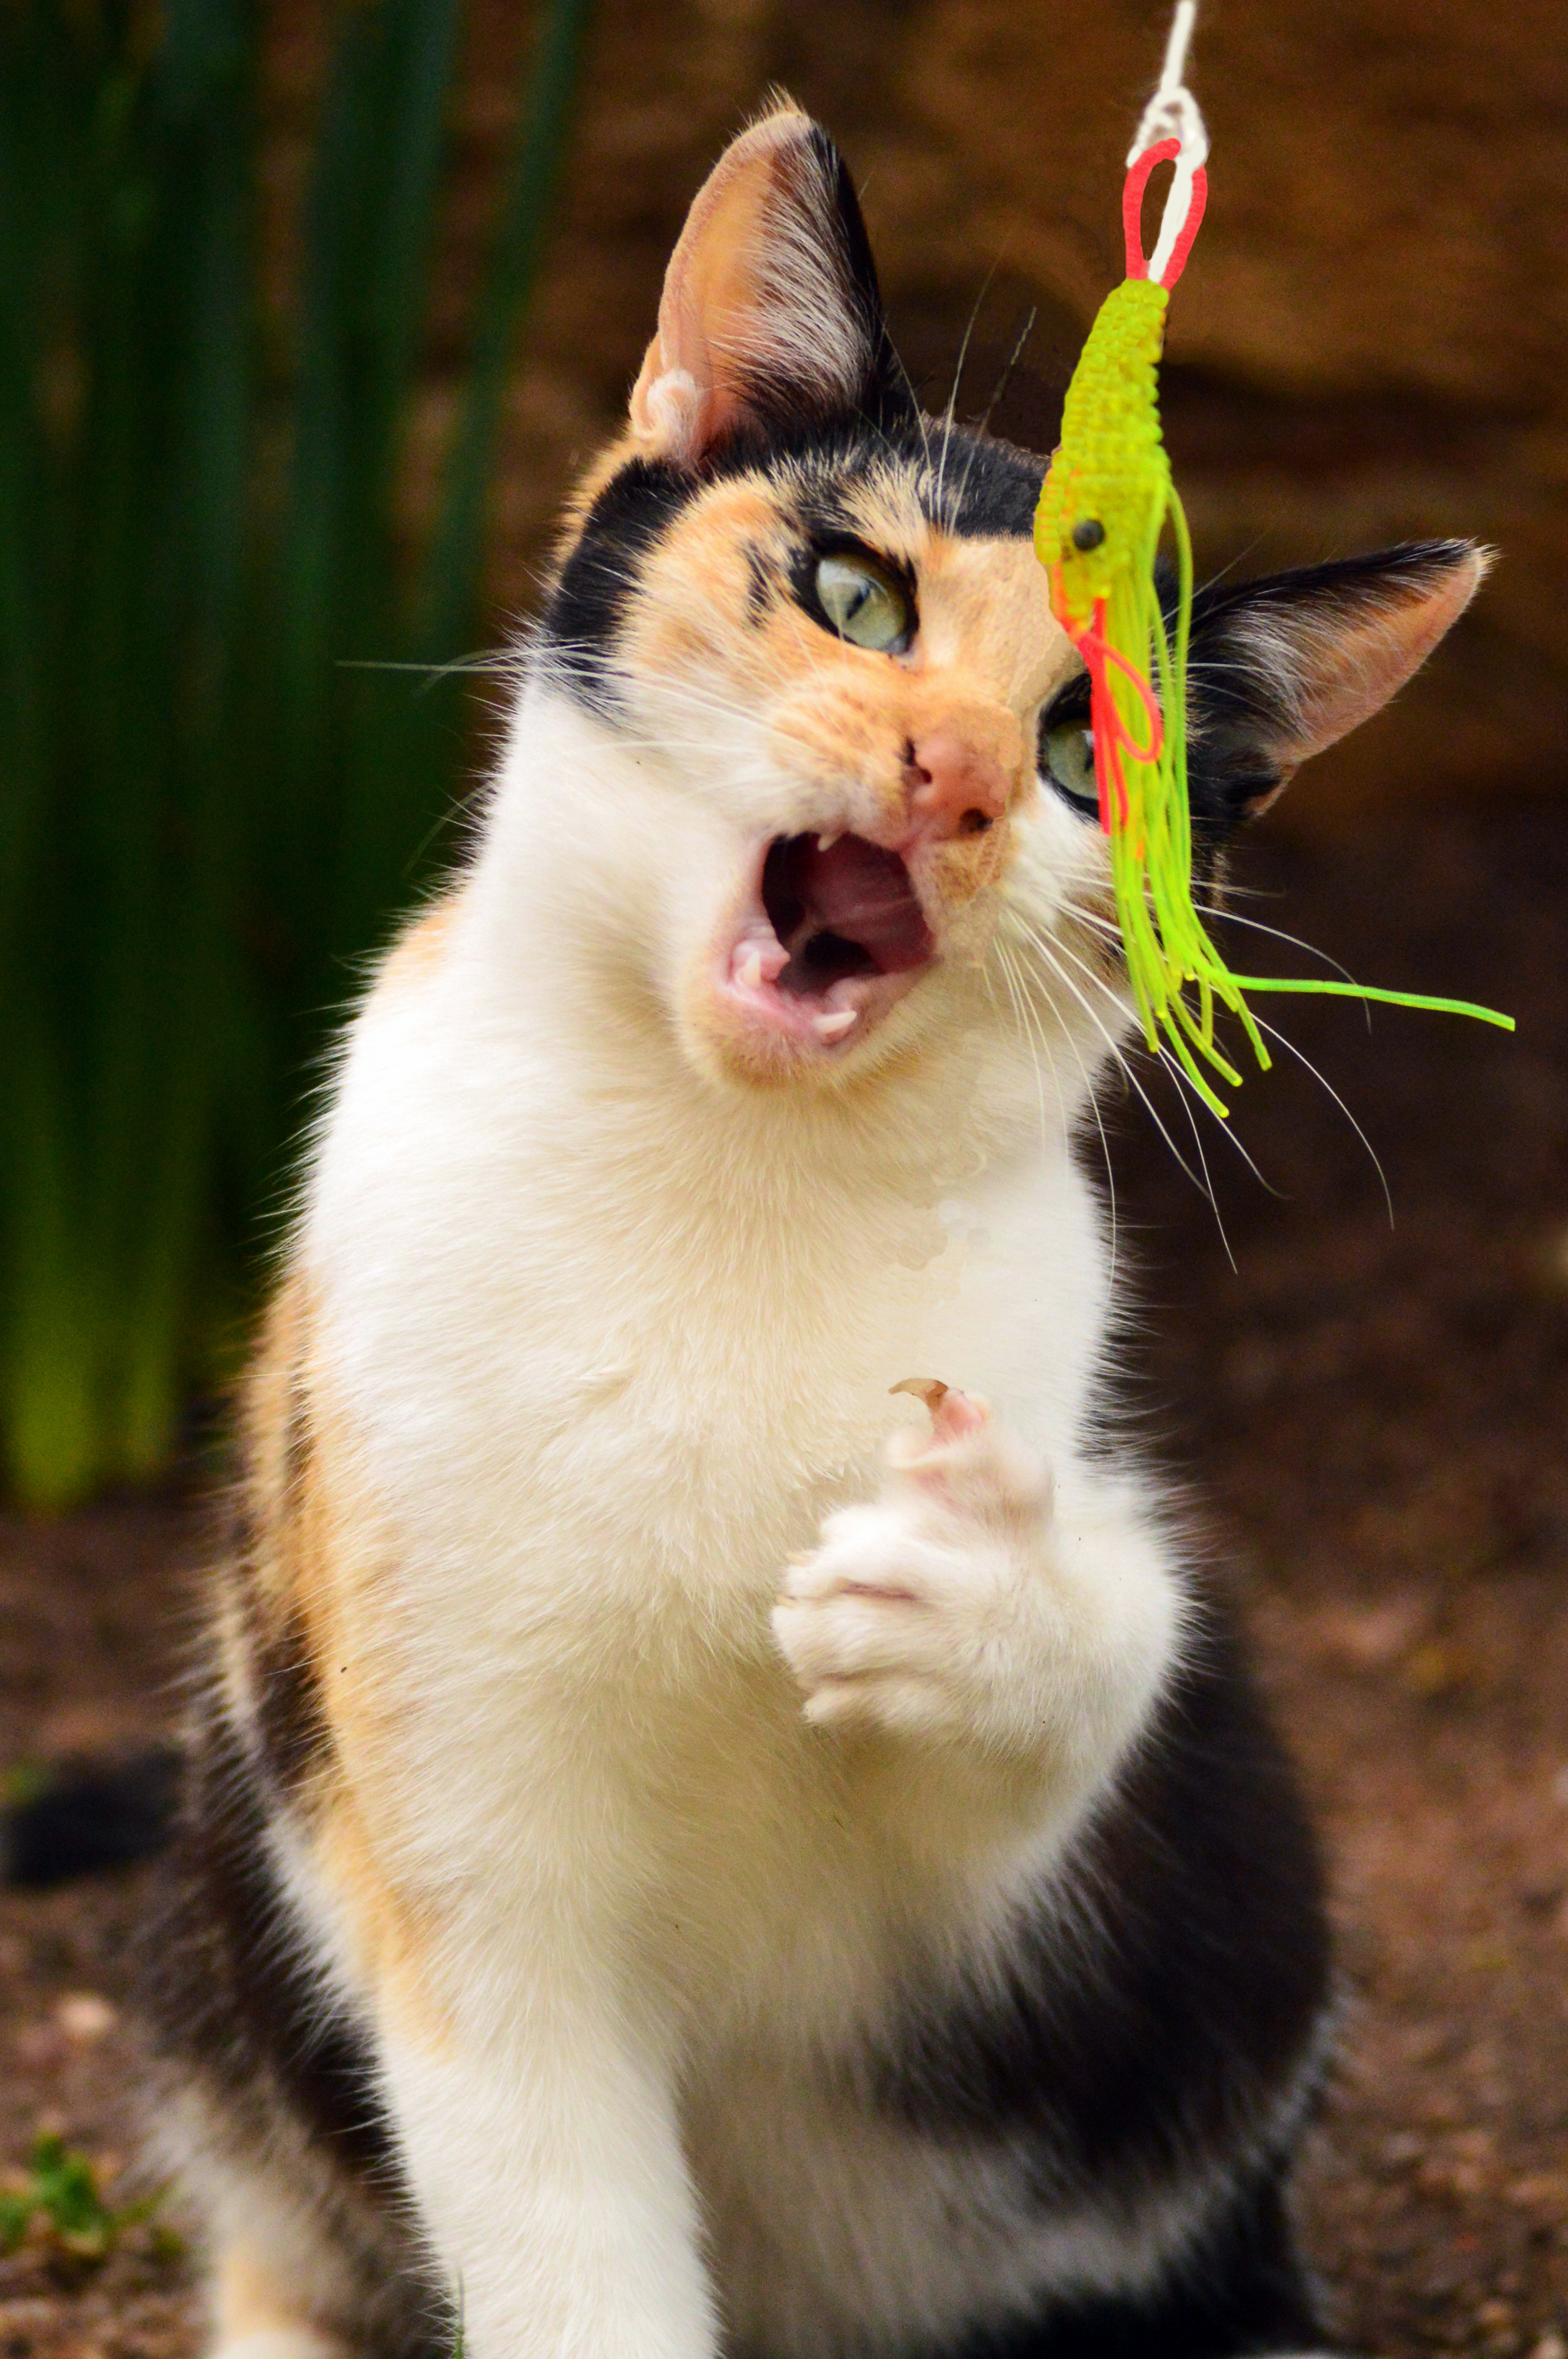
game, cute, portrait, kitten, cat, mammal, delicious, fauna, yawn, nose, whiskers, calico, vertebrate, chat, hunt, tongue, katze, mike, juego, gatto, ecailledetortue, portrt, spiel, retrato, retrat, ritratto, jeu, gioco, joc, tortoiseshell, lingua, lengua, delicioso, langue, jagd, chasse, zunge, caza, caccia, mouthwatering, llengua, moneycat, caa, delizioso, kstlich, tortoiseshellandwhite, tricolores, delicis, tricolorcat, chattedespagne, dliceux, gattotartarugato, schildpattmuster, robedechat, small to medium sized cats, cat like mammal